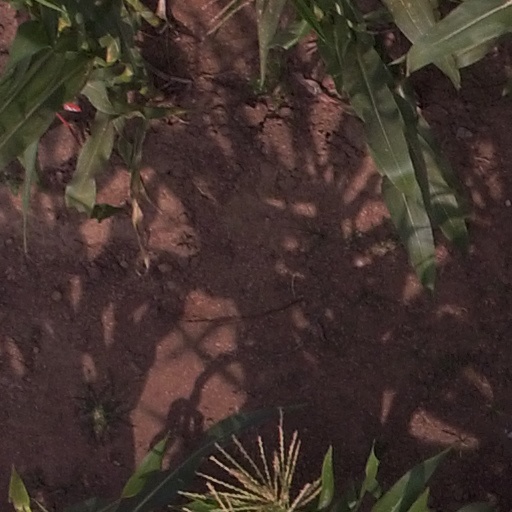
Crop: maize; corn